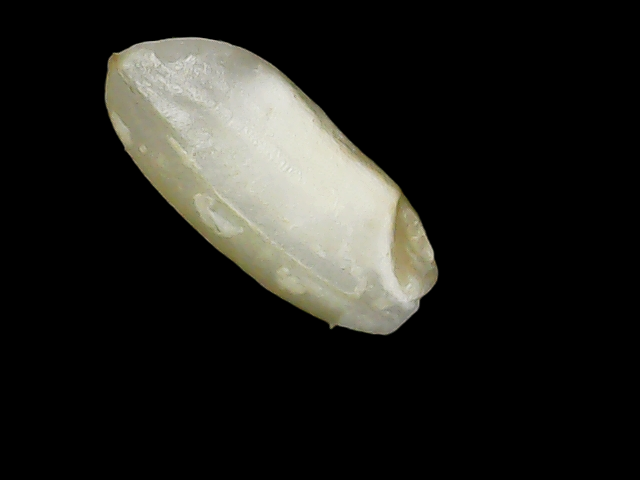
Rice variety: Binadhan10